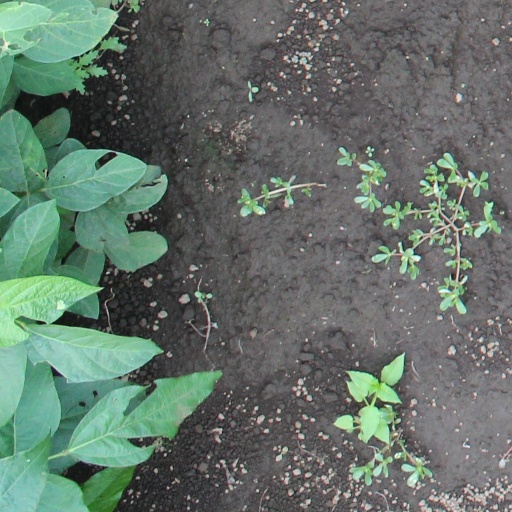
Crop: soybean